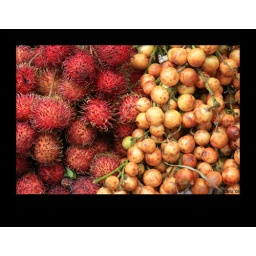
Red fruit covered in hairy spines, containing sweet white flesh....mjammie!